Peter Gade

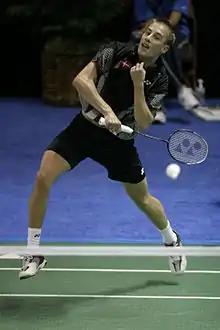
Gade in August 2005

Peter Høeg Gade (born 14 December 1976 in Aalborg, Denmark) is a Danish former professional badminton player. He currently resides in Holte in Copenhagen. He has two children with the former handball player Camilla Høeg.